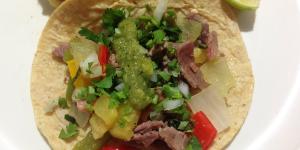
tacos de alambre de res